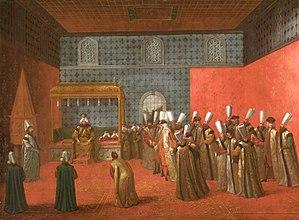
Le palais de Topkapı est un palais d'Istanbul, en Turquie. De 1465 à 1853, il est la résidence de ville, principale et officielle, du sultan ottoman. Le palais est construit sur l’emplacement de l’acropole de l’antique Byzance. Il domine la Corne d'Or, le Bosphore et la mer de Marmara. Le nom de « Topkapı Sarayı » signifie littéralement « palais de la porte des canons », d'après le nom d'une porte voisine aujourd'hui disparue. Il s'étend sur 700 000 m², et est entouré de cinq kilomètres de remparts.